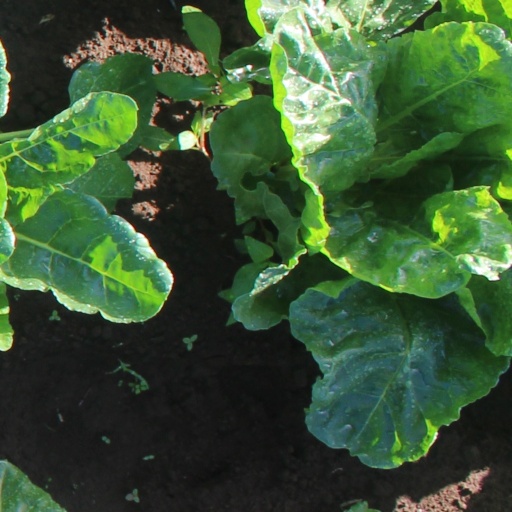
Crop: sugar beet